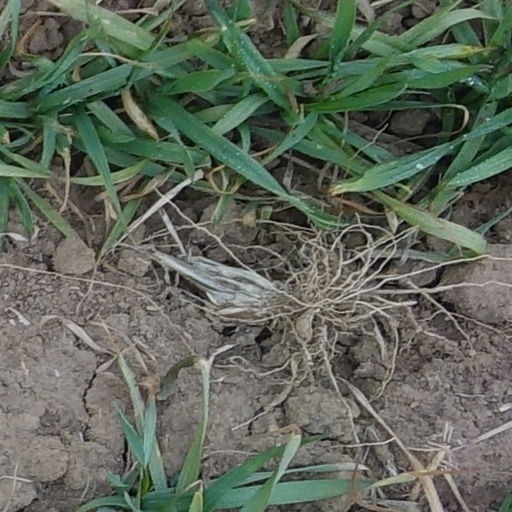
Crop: wheat